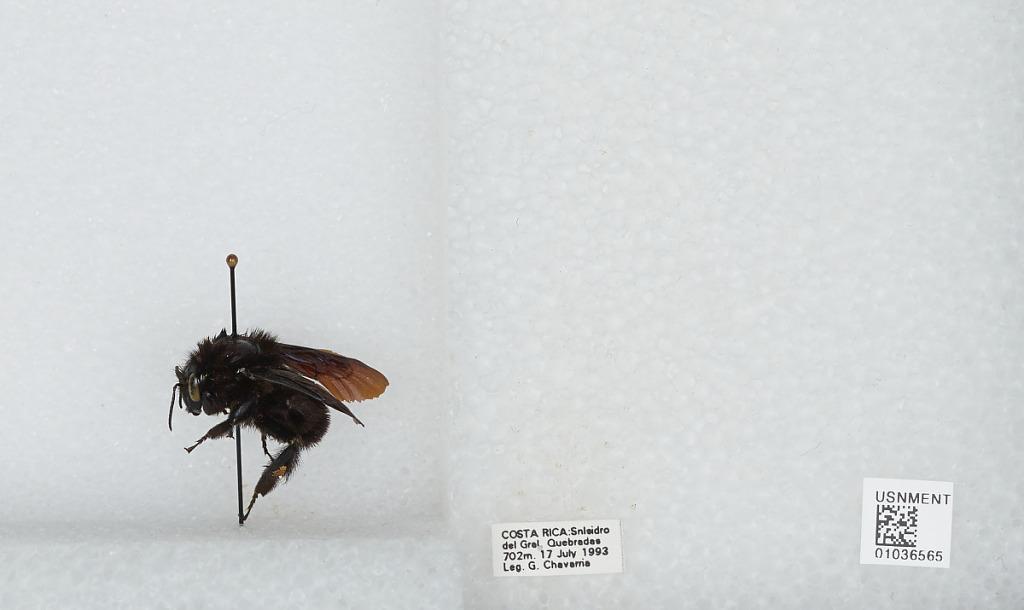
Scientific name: Bombus (Megabombus) pullatus Franklin
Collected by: G. Chavarria
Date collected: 1993-7-17
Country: Costa Rica
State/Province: San Josè
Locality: San Isidro Del General, Quebradas